Viera Collaro

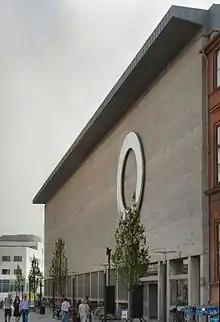
Collaro's "Ringen" (1998), Kulturhuset, Randers

Viera Collaro (born 1946) is a Slovak-Danish artist whose work in light art relies on the effects of light on colour, space and reflection. In addition to her artworks and installations, since the early 1990s she has decorated a number of Danish buildings including Copenhagen University's South Campus on Amager. In 2002, she was awarded the Eckersberg Medal and in 2015, she received the prestigious Thorvaldsen Medal.